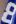
Number: 8